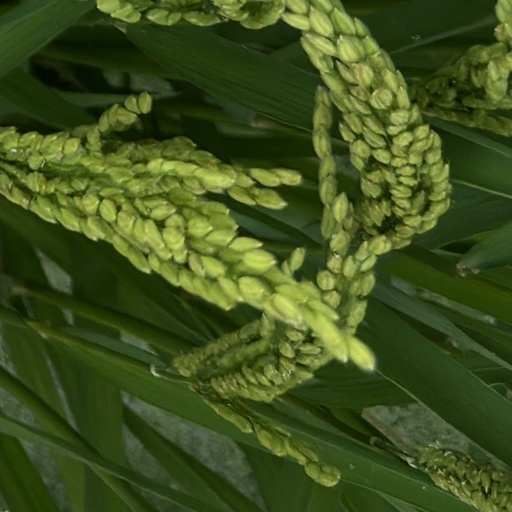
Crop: rice